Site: brandenburg
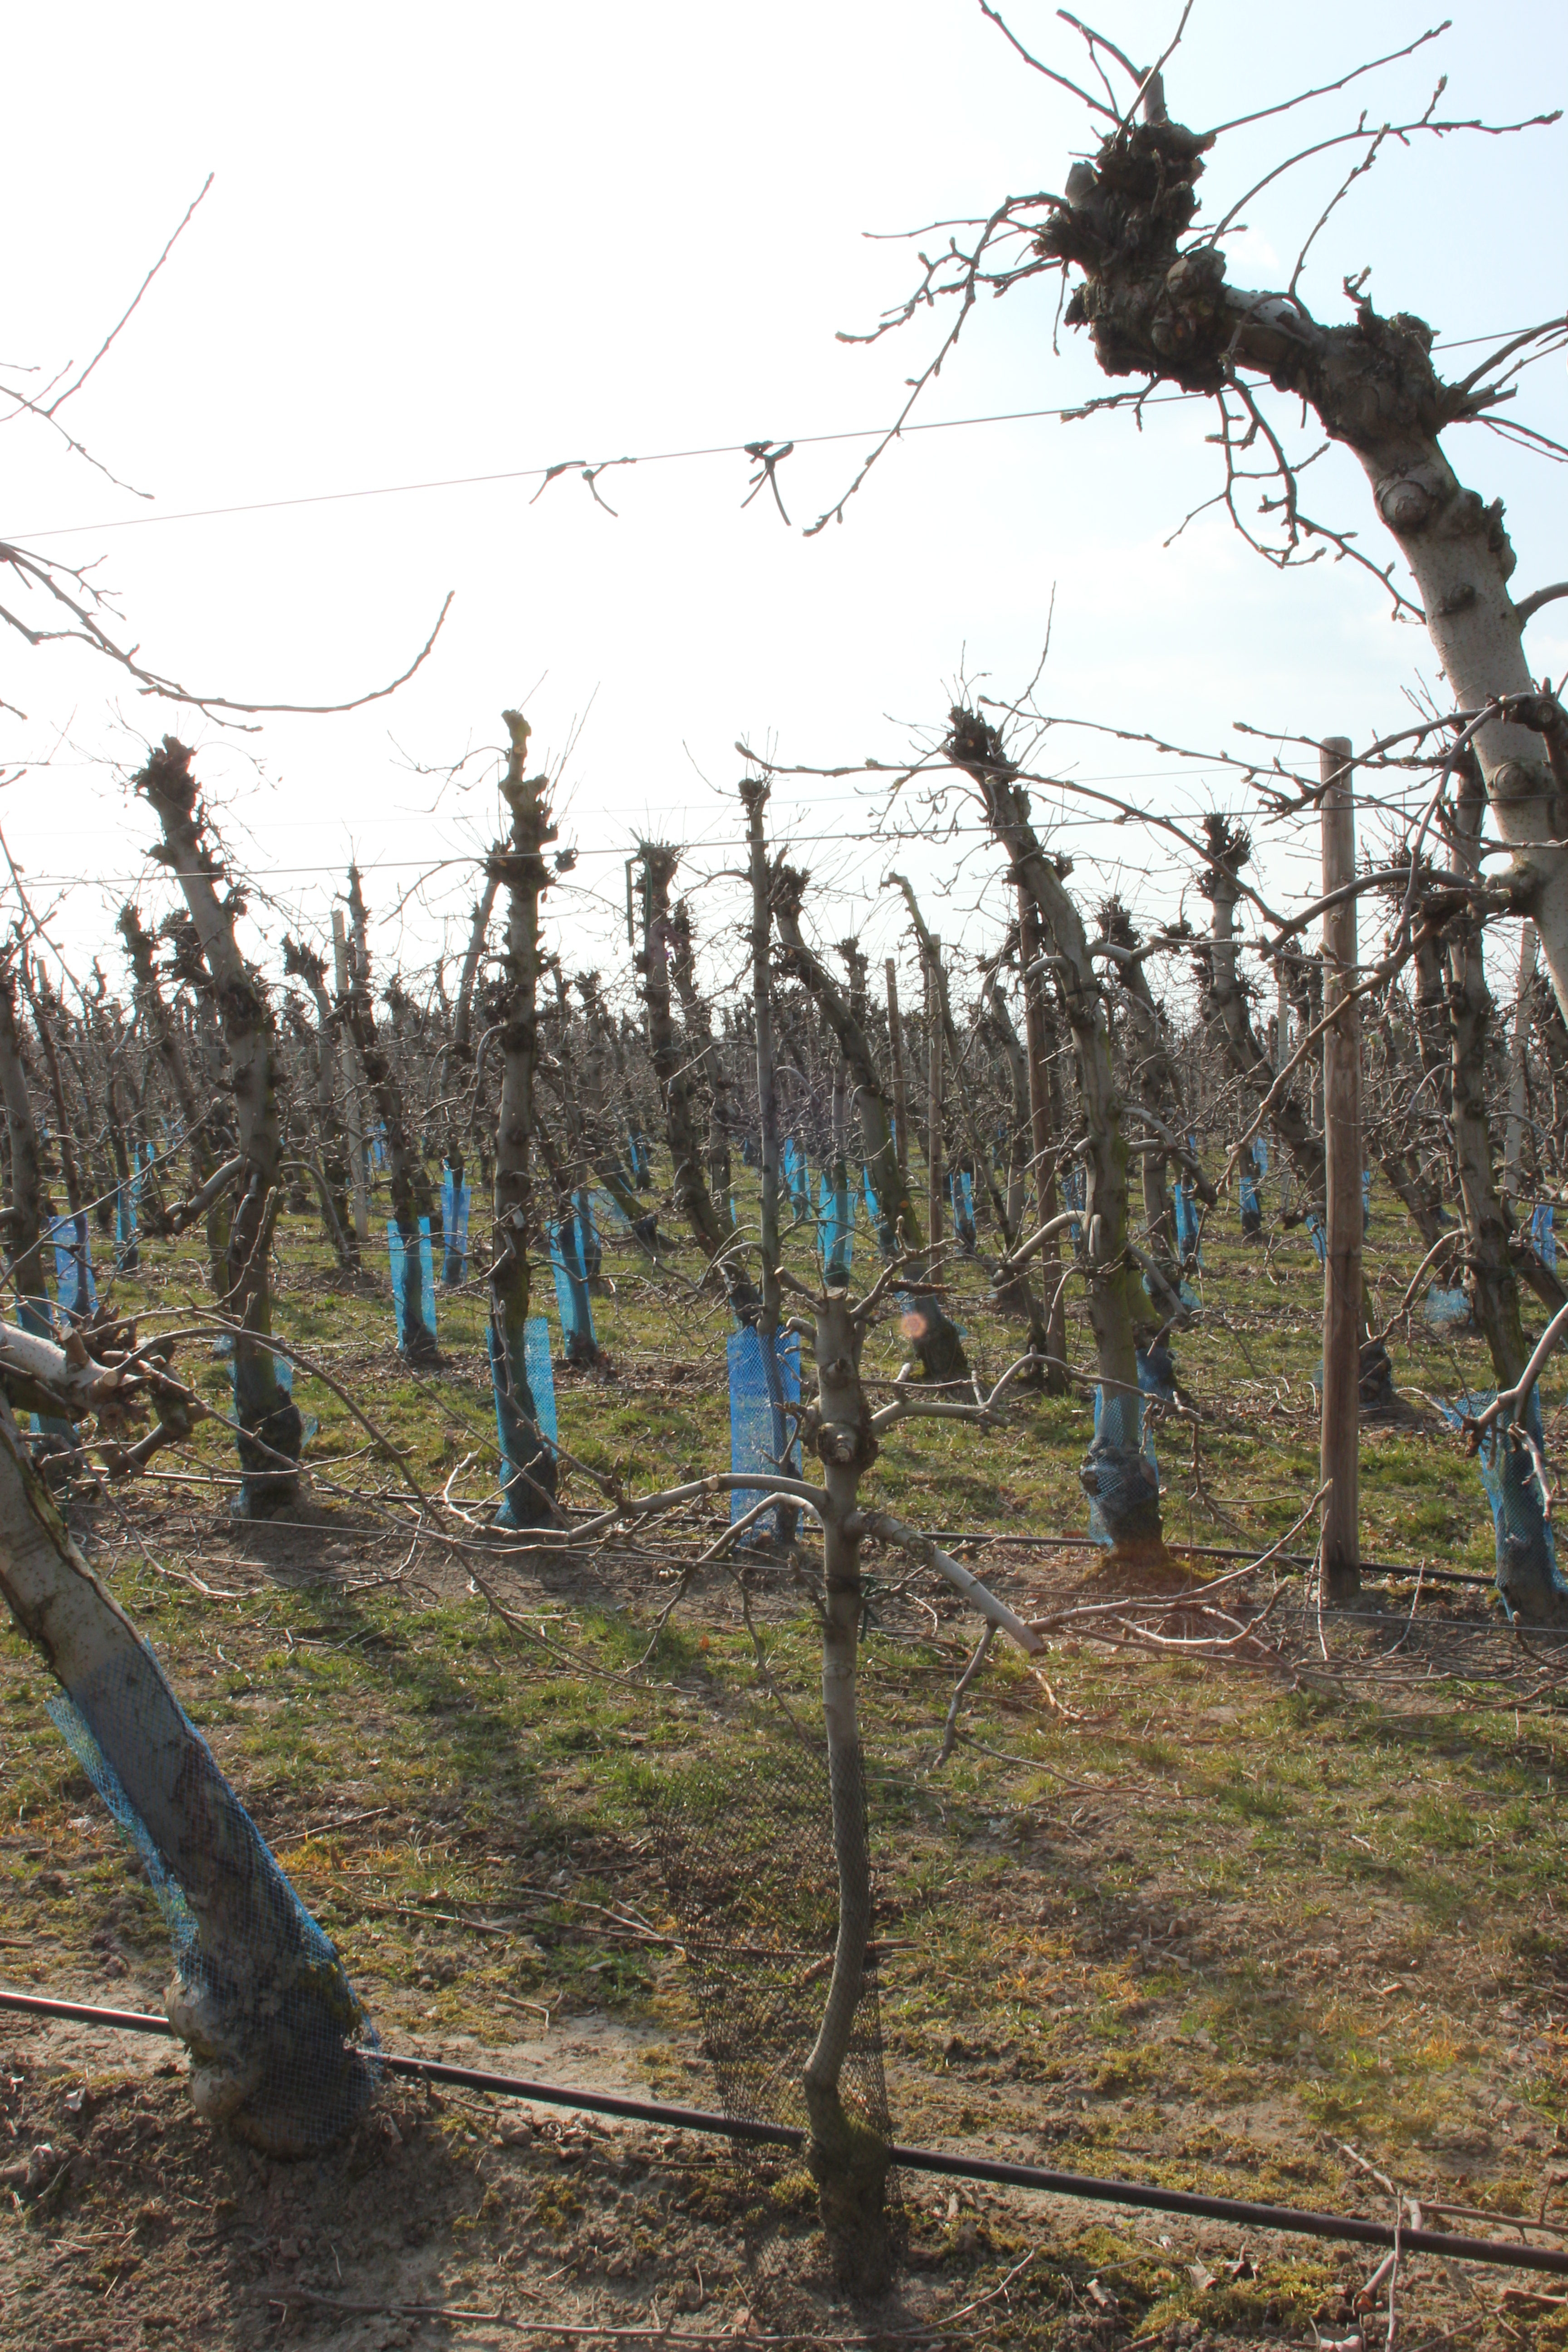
Growth stage (BBCH 03): Bud development